RAF Bungay

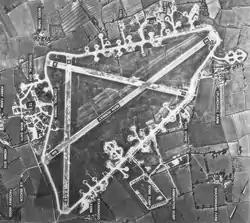
Bungay Airfield - 6 October 1945

Royal Air Force Bungay or more simply RAF Bungay (known locally as Flixton) is a former Royal Air Force station located south-west of Bungay in the English county of Suffolk.